Abraham Crum Shortridge

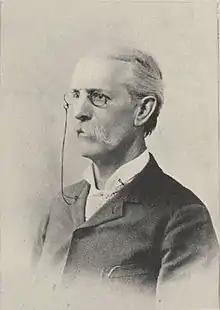

Abraham Crum Shortridge (October 22, 1833 – October 8, 1919) was an American educator who was superintendent of the Indianapolis Public Schools and the second president of Purdue University.